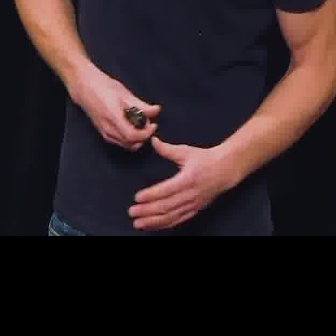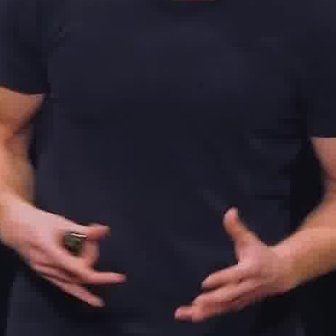
  Please identify the target specified by the bounding box [126,133,222,230] in the first image and locate it in the second image. Return the coordinates in [x_min,y_min,x_max,y_max] format.
Answer: [170,205,285,321]